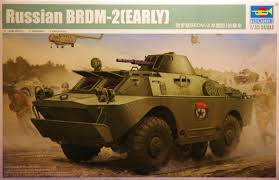
Label: BRDM